Petro Tyschtschenko

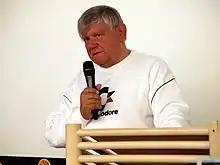
Tyschtschenko at an Amiga user club meeting in Tampere, Finland in September 2014.

Petro Taras Ostap Tyschtschenko (born 16 April 1943) is a German businessman best known for his work in the European market for the American computer company Commodore International.